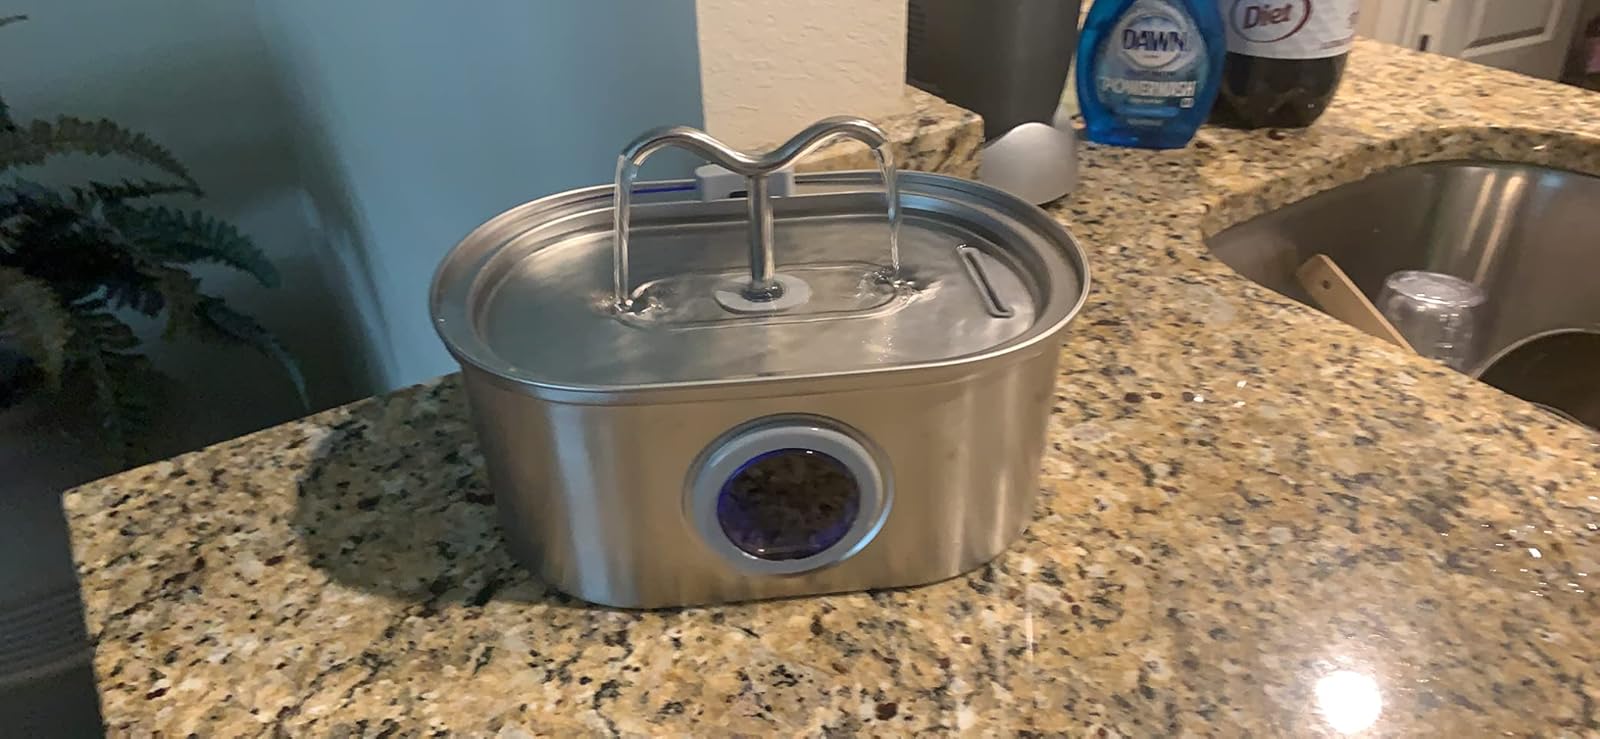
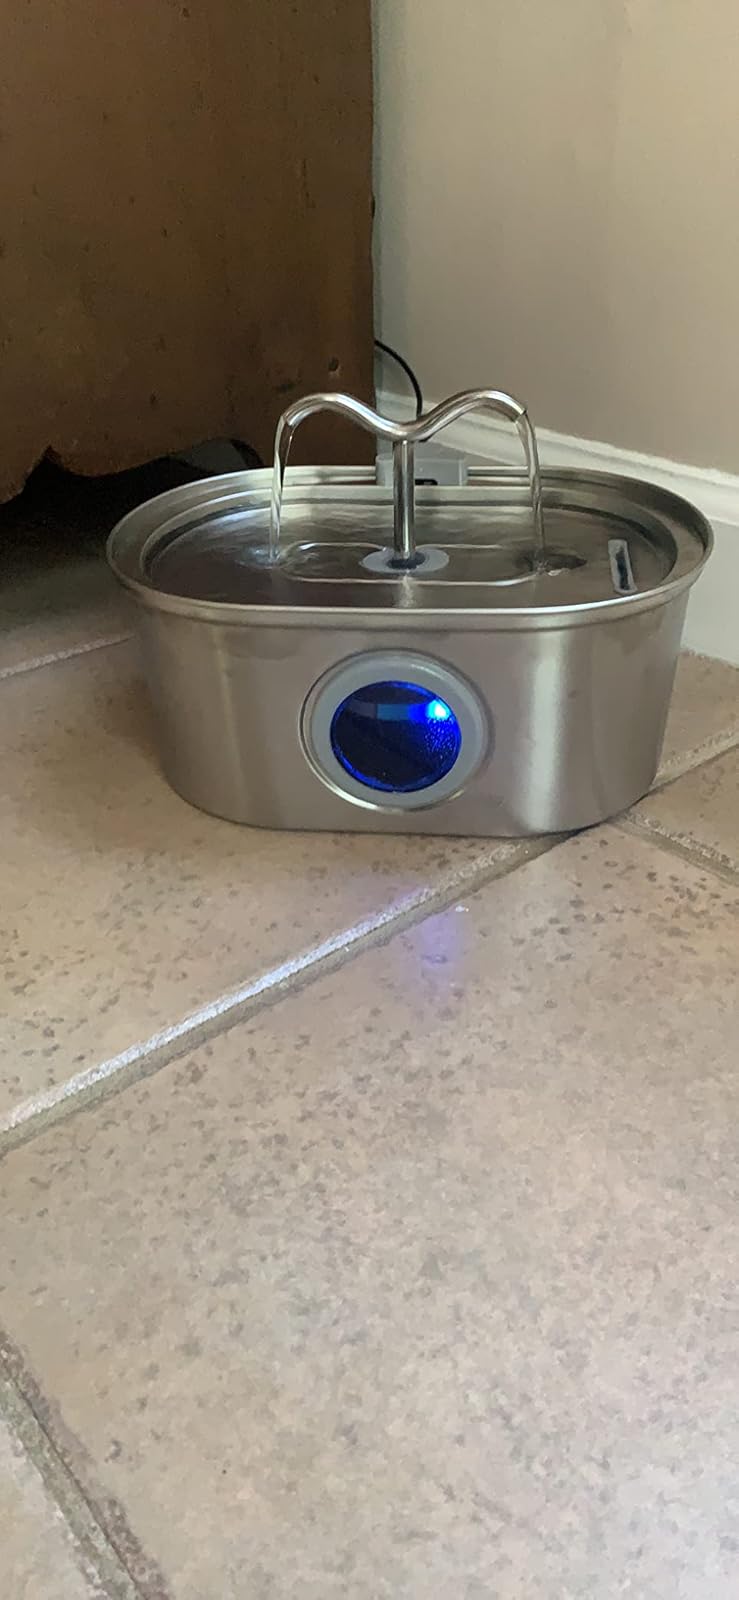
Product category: items_bowl
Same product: yes